Jake Odorizzi

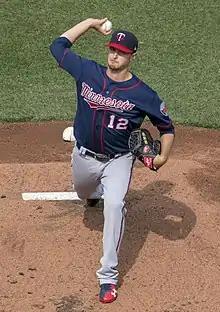
Odorizzi with the Twins in 2018

Odorizzi split time in 2012 between the Double-A Northwest Arkansas Naturals and the Triple-A Omaha Storm Chasers, posting an overall record of 15–5 and a 3.03 ERA. On September 16, 2012, the Royals purchased Odorizzi's contract from Omaha. He made two starts for the team before season's end. He earned the loss in his MLB debut against Cleveland. In two games, both against Cleveland, he pitched innings